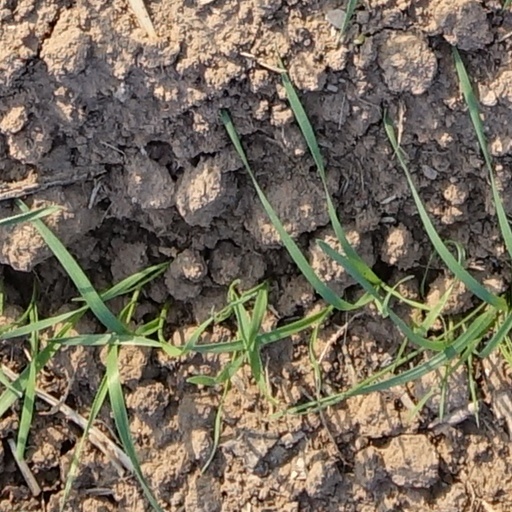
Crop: wheat